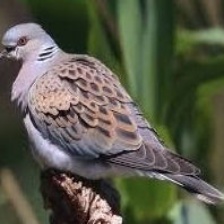
Species: EUROPEAN TURTLE DOVE
Scientific name: STREPTOPELIA TURTUR